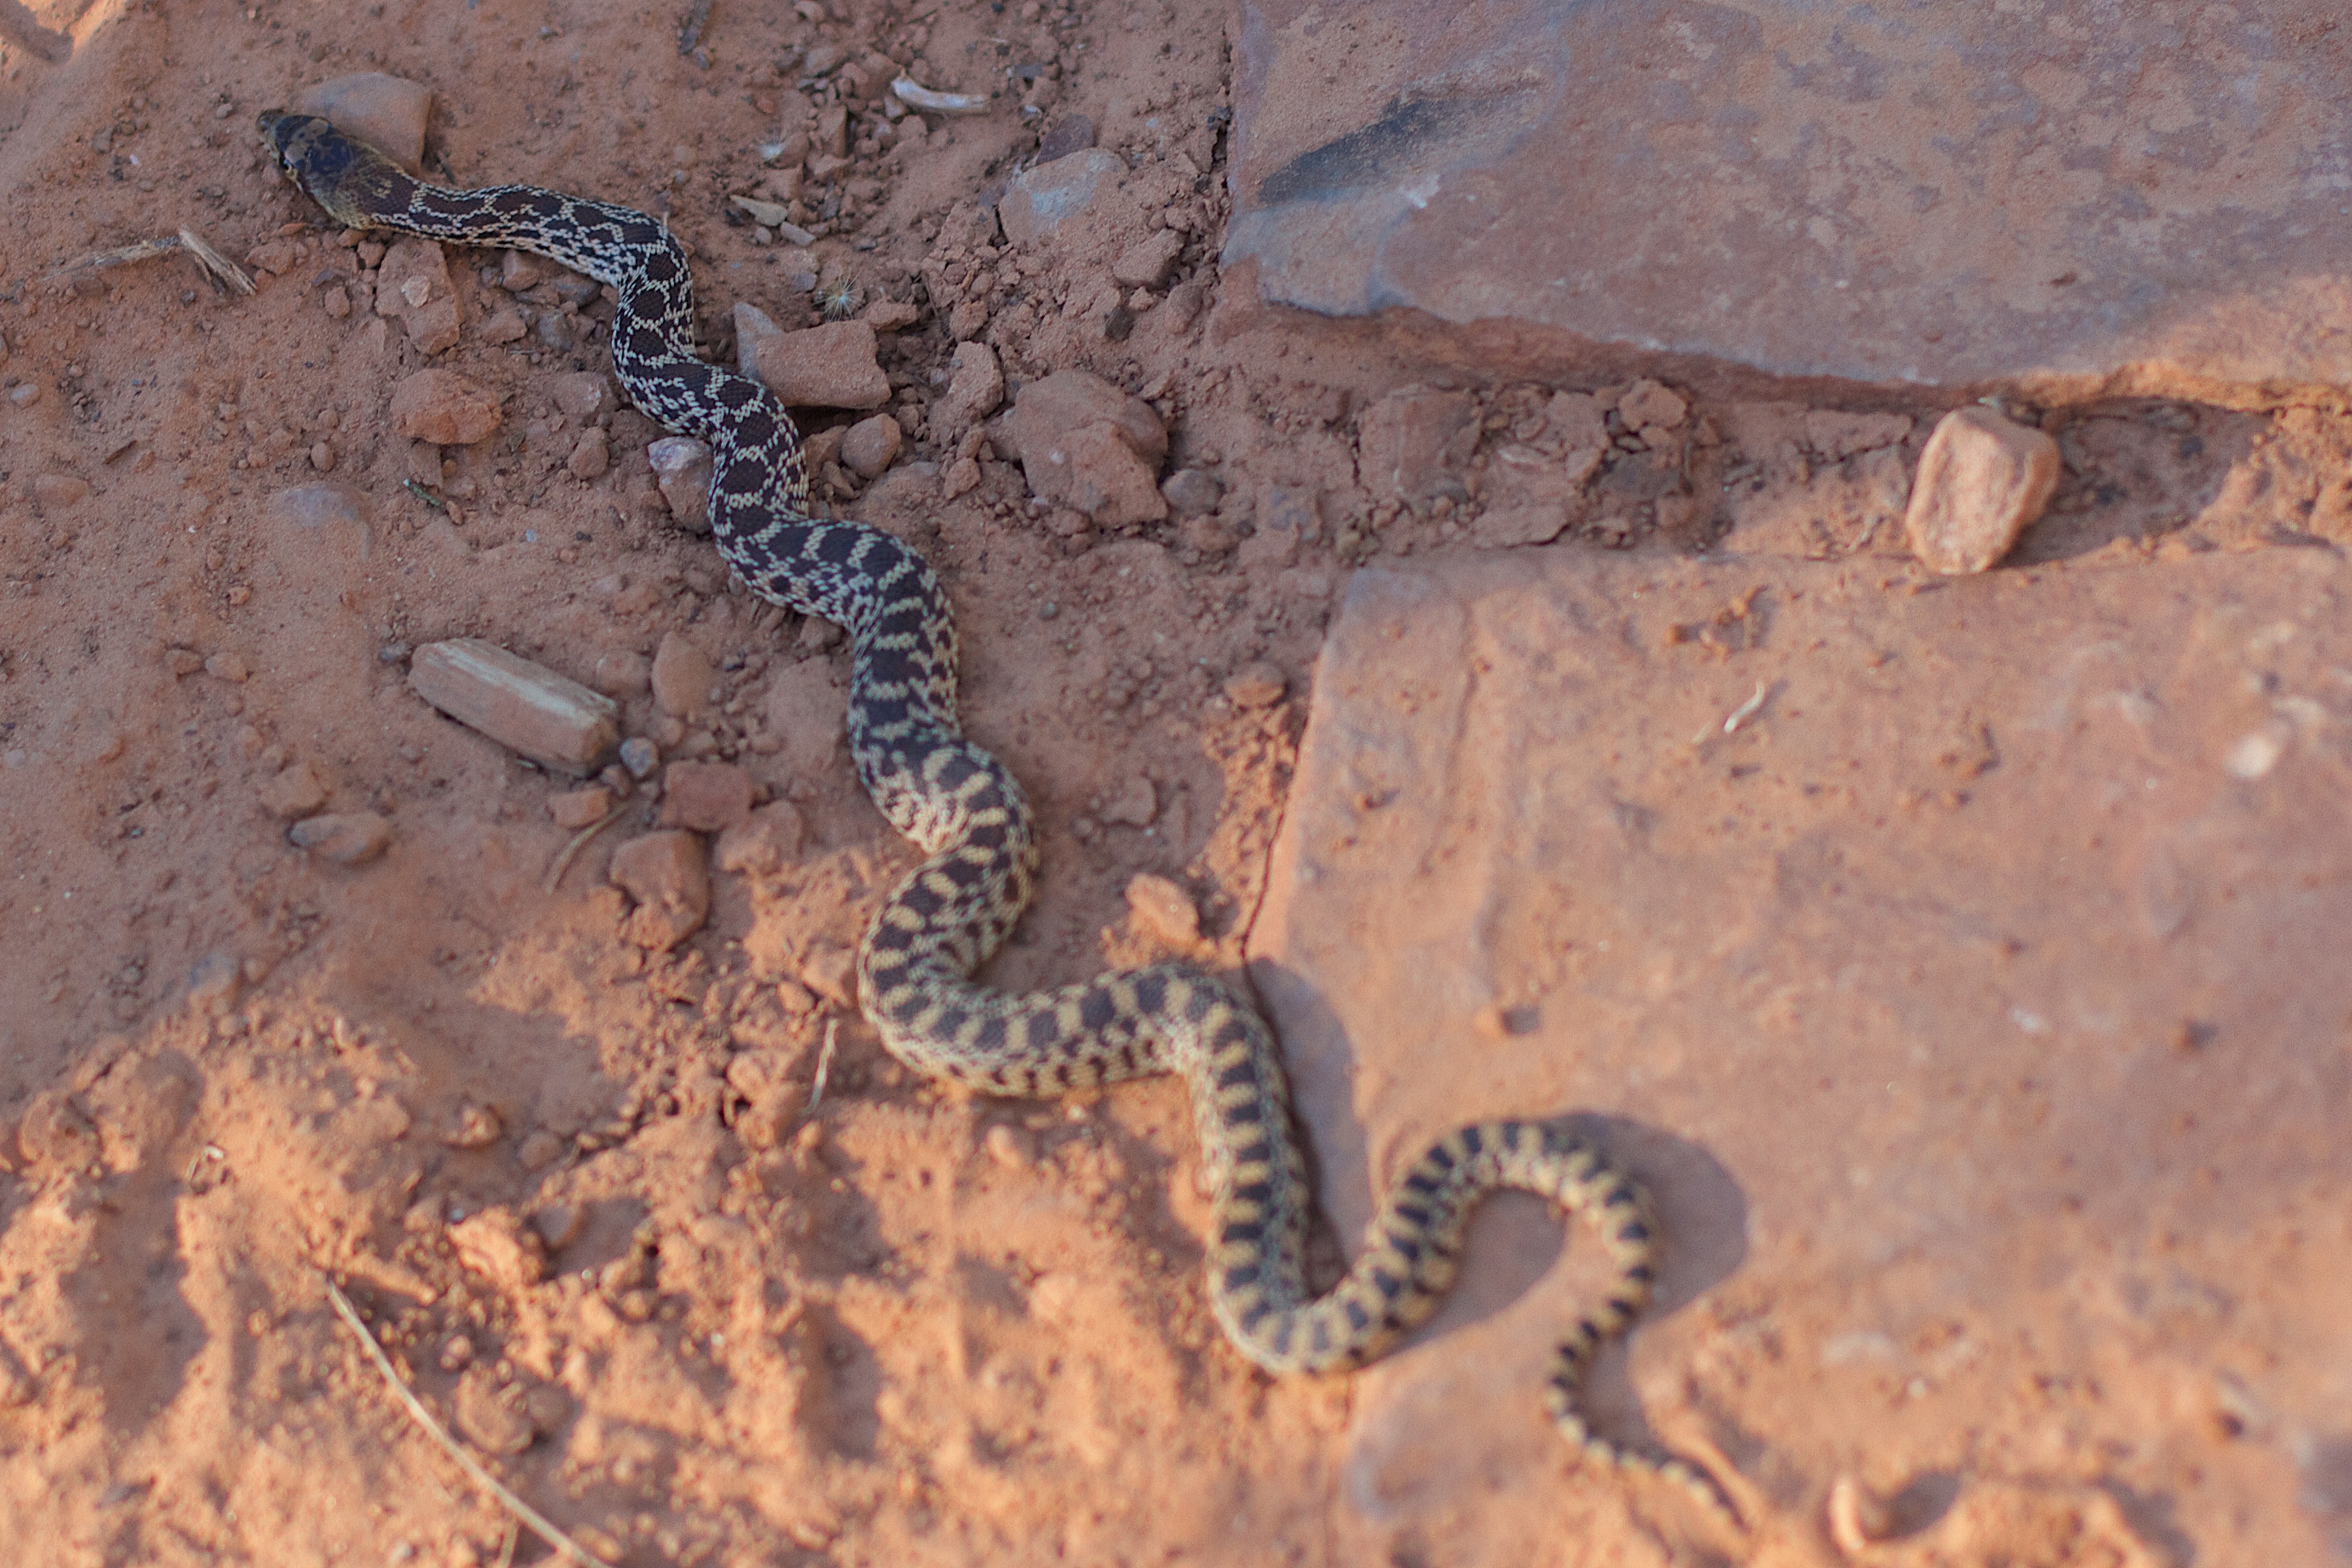
wildlife, reptile, fauna, gecko, snake, rattlesnake, vertebrate, serpent, viper, sidewinder, scaled reptile